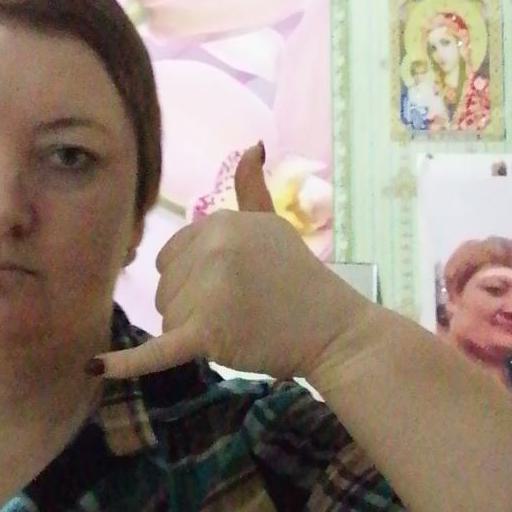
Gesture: call